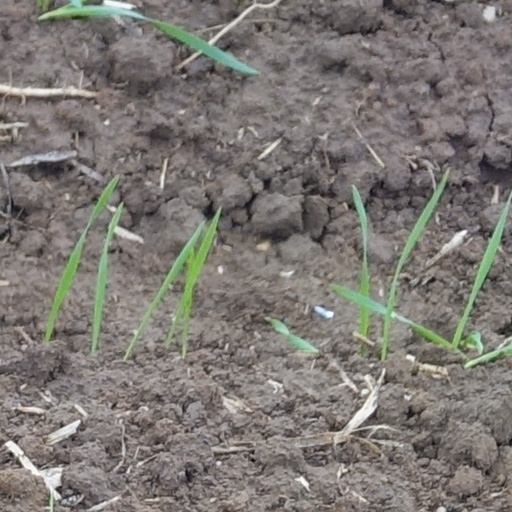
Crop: wheat